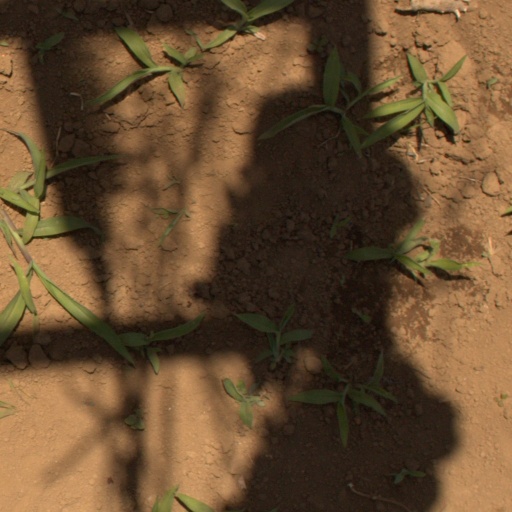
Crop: Jerusalem artichoke